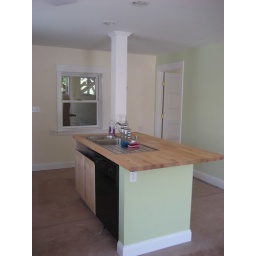
kitchen island (dish washer, with in sink disposal and room for seating on other side)